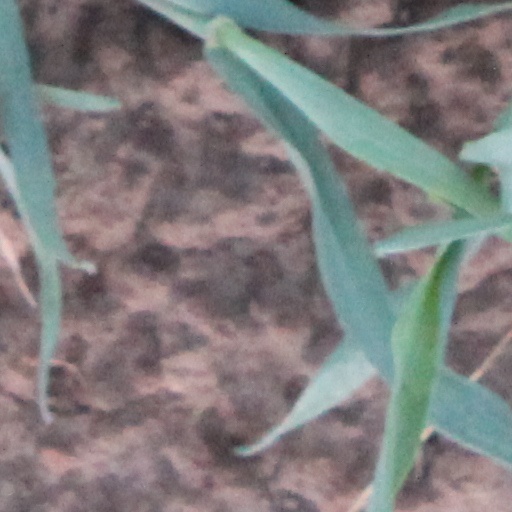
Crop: wheat